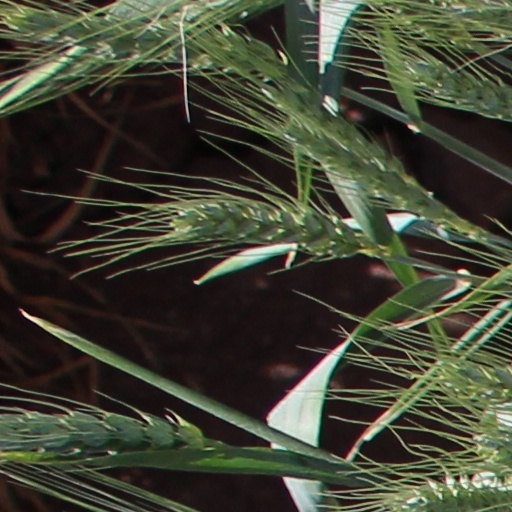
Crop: wheat